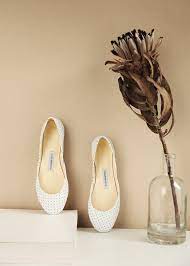
Label: Ballet Flat